Personal life of Clint Eastwood

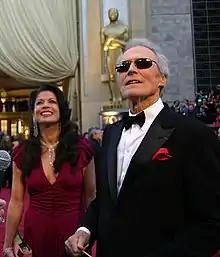
With then-wife Dina in 2007

In 1972, Eastwood met married actress (later director) Sondra Locke at a meeting set up by mutual friend Jo Heims on the Universal Studios Lot. Her lifestyle was congruent to his, as she had married for societal purposes while conducting a succession of affairs that were withheld from public view. The two began living together during the production of "The Outlaw Josey Wales" in Page, Arizona, in October 1975, by which time, according to Locke, "He had told me that there was no real relationship left between him and Maggie." Locke wrote in her autobiography, "Clint seemed astonished at his need for me, even admitting that he'd never been faithful to one woman — because he'd 'never been in love before,' he confided. He even made up a song about it: 'She made me monogamous'. That flattered and delighted me. I would never doubt his faithfulness and his love for me."